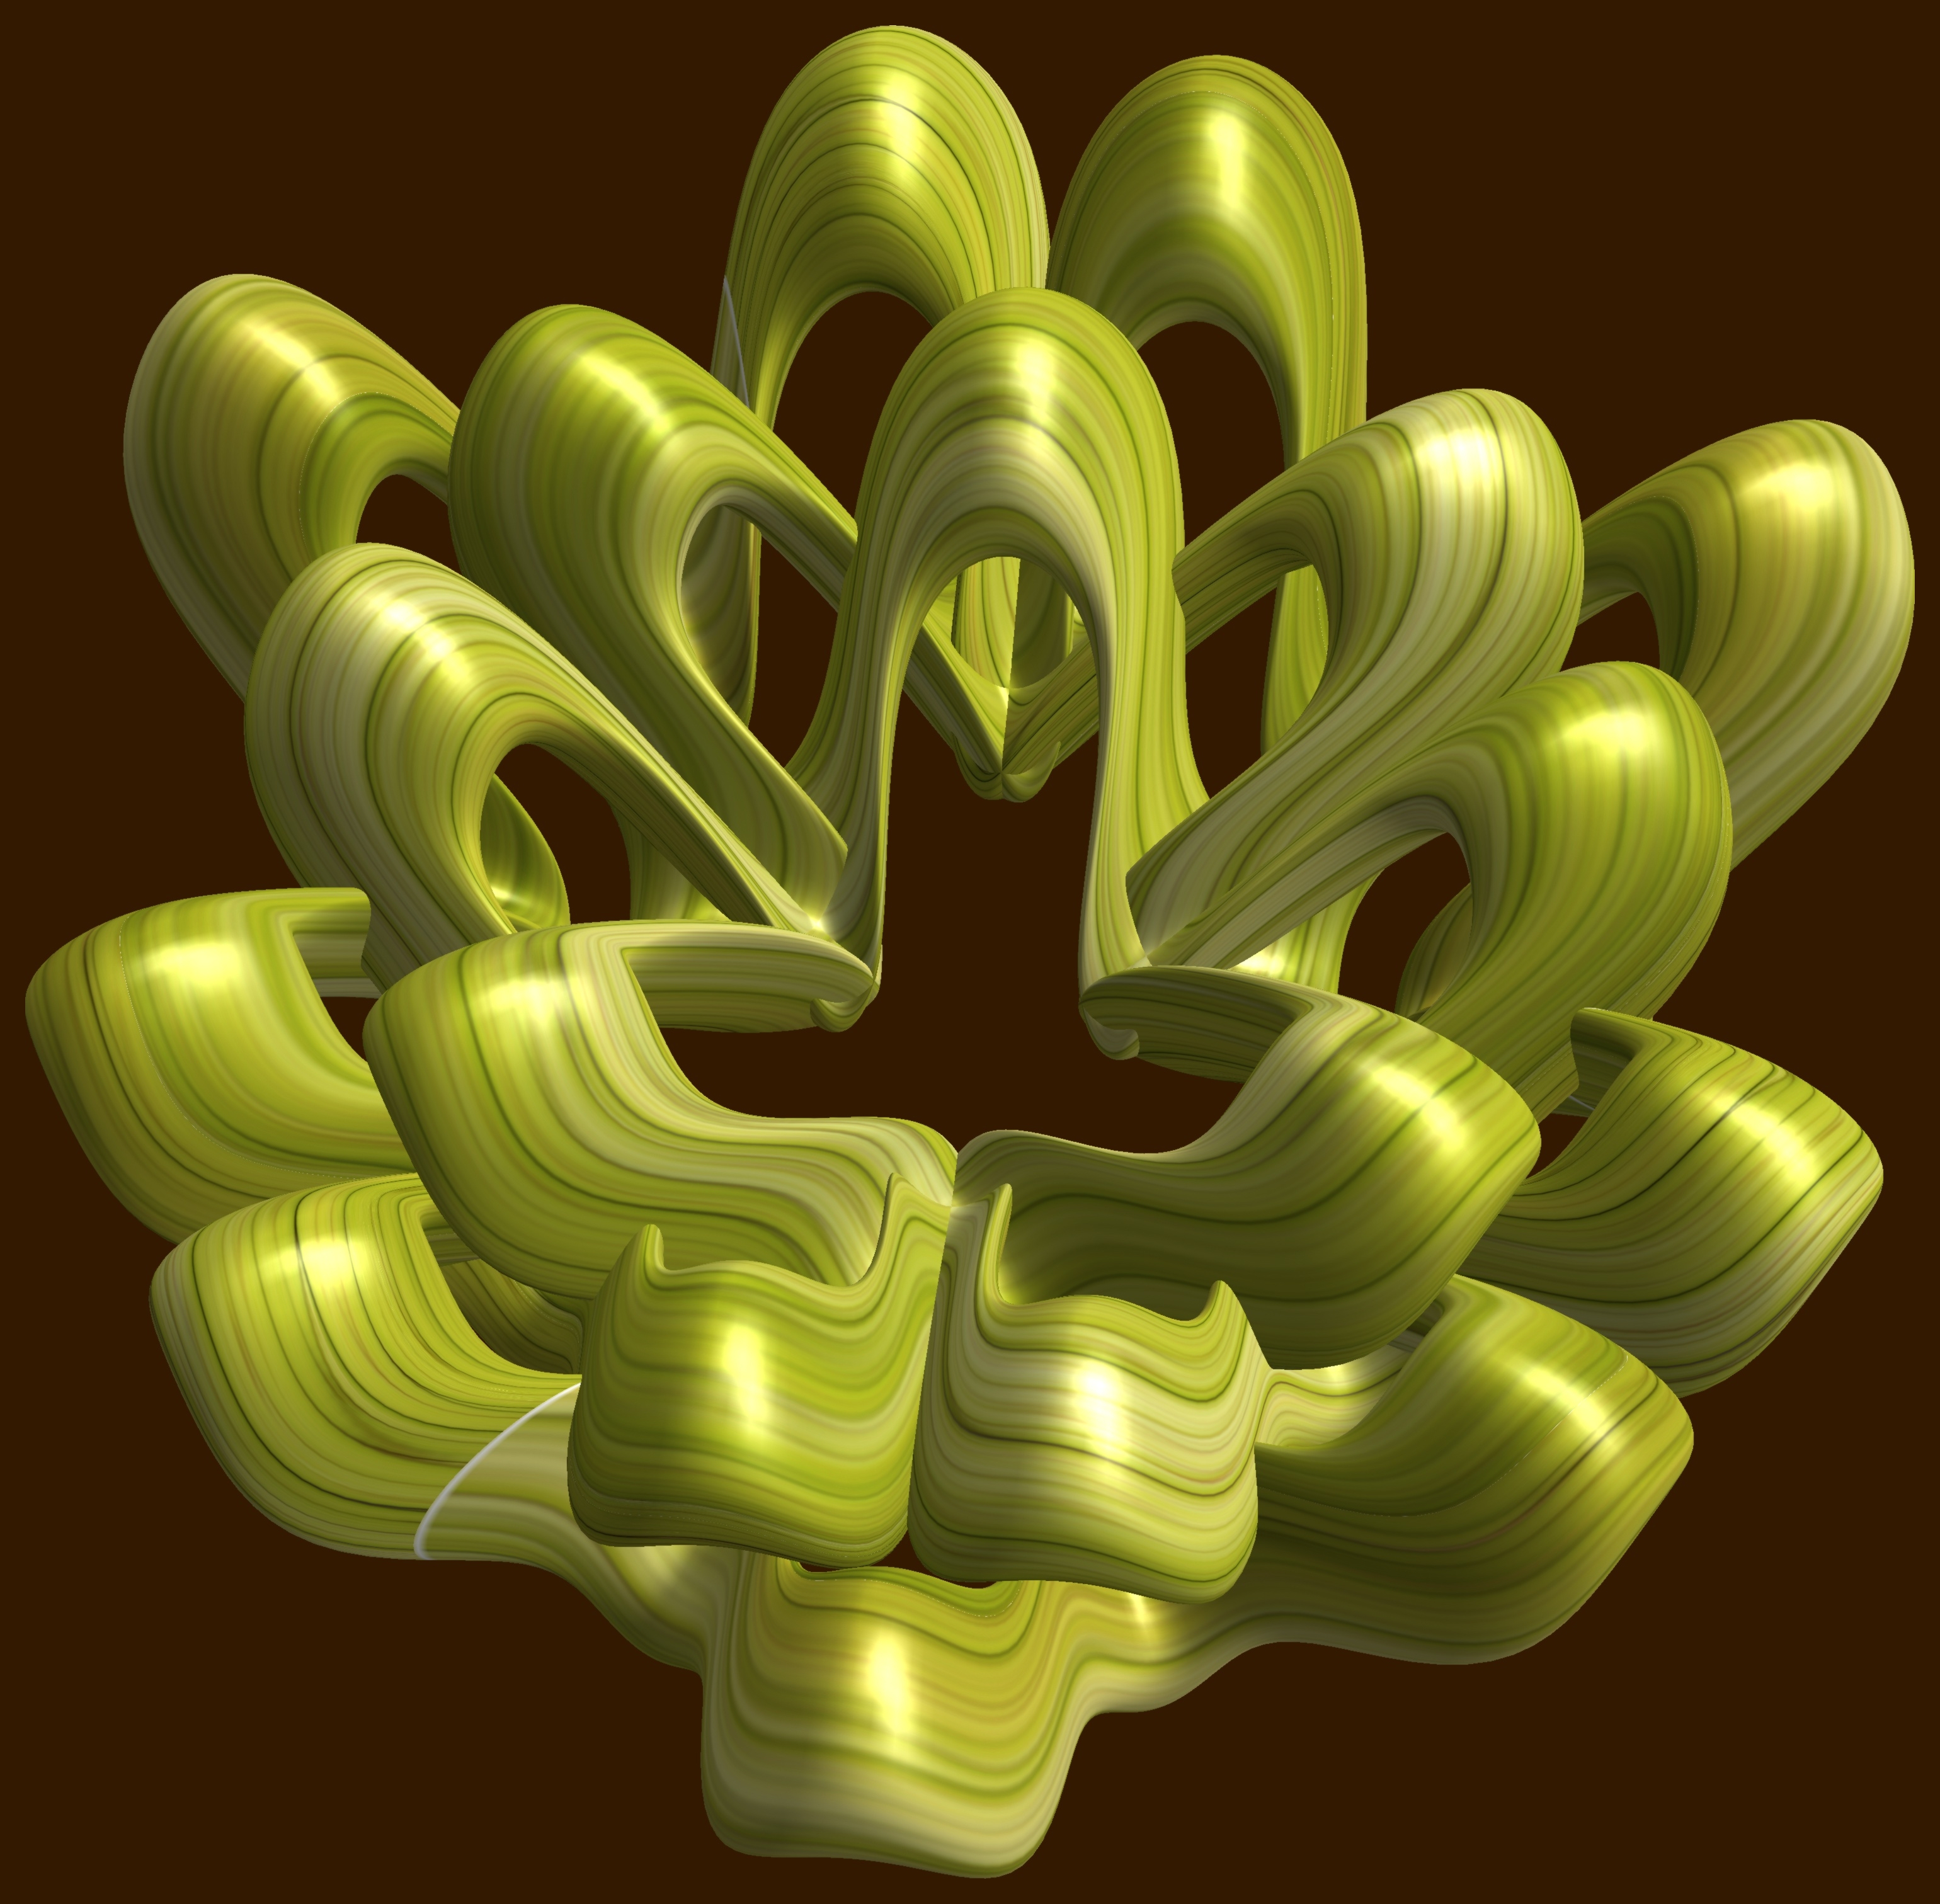
abstract, structure, texture, leaf, flower, number, pattern, green, symbol, geometry, yellow, circle, font, sculpture, art, illustration, design, symmetry, 3d, graphic, shape, torus, mathematica, cg, parametricplot3d, code, program, algorithm, mapping, geometricsculpture, hexagram